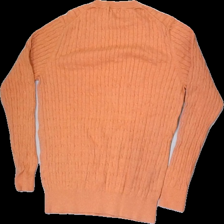
View: back
Type: Sweater
Category: Men
Brand: Dressman
Colors: Orange
Material: 100% cotton
Cut: Regular, C-collar
Size: S
Season: All
Price range: <50
Recommended usage: Export